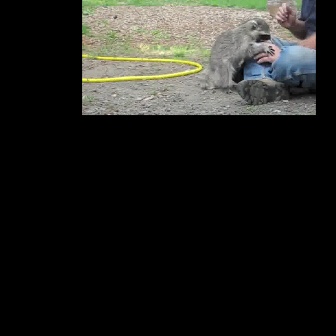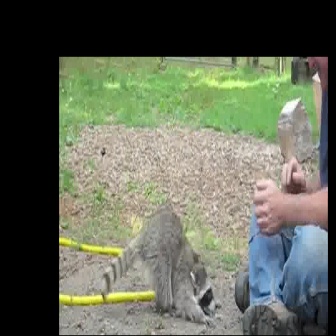
  Please identify the target specified by the bounding box [199,18,275,93] in the first image and locate it in the second image. Return the coordinates in [x_min,y_min,x_max,y_max] format.
Answer: [100,208,221,329]